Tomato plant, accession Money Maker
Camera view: horizontal (90 deg, fisheye); turntable rotation: 270 degrees
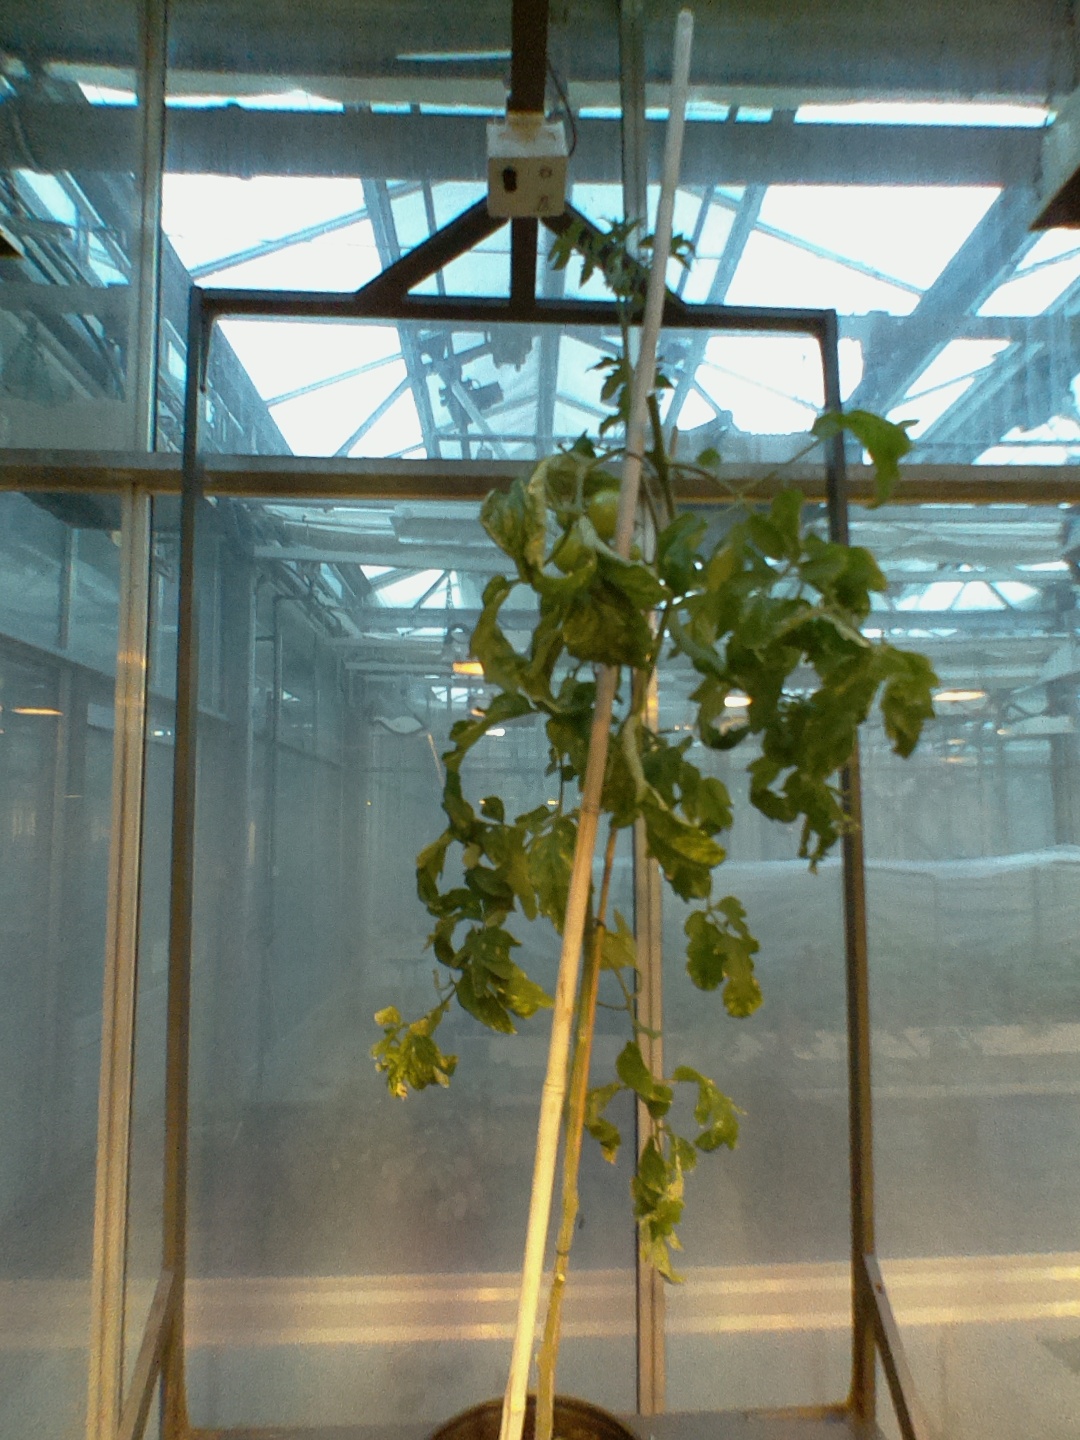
BBCH growth stage 78: 80% -90% of final fruit size